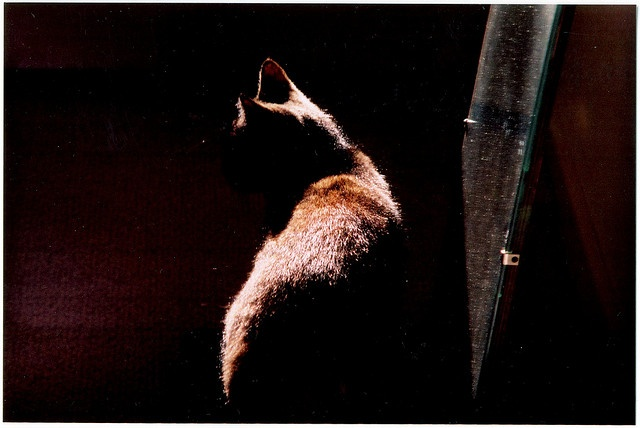
A dark picture of a brown cat near a glass pane.
A cat is sitting in front of a desktop computer monitor.
A small black cat standing in a room.
a cat is sitting alone in the dark
A closeup of a piece of something. It looks like a microscope view.